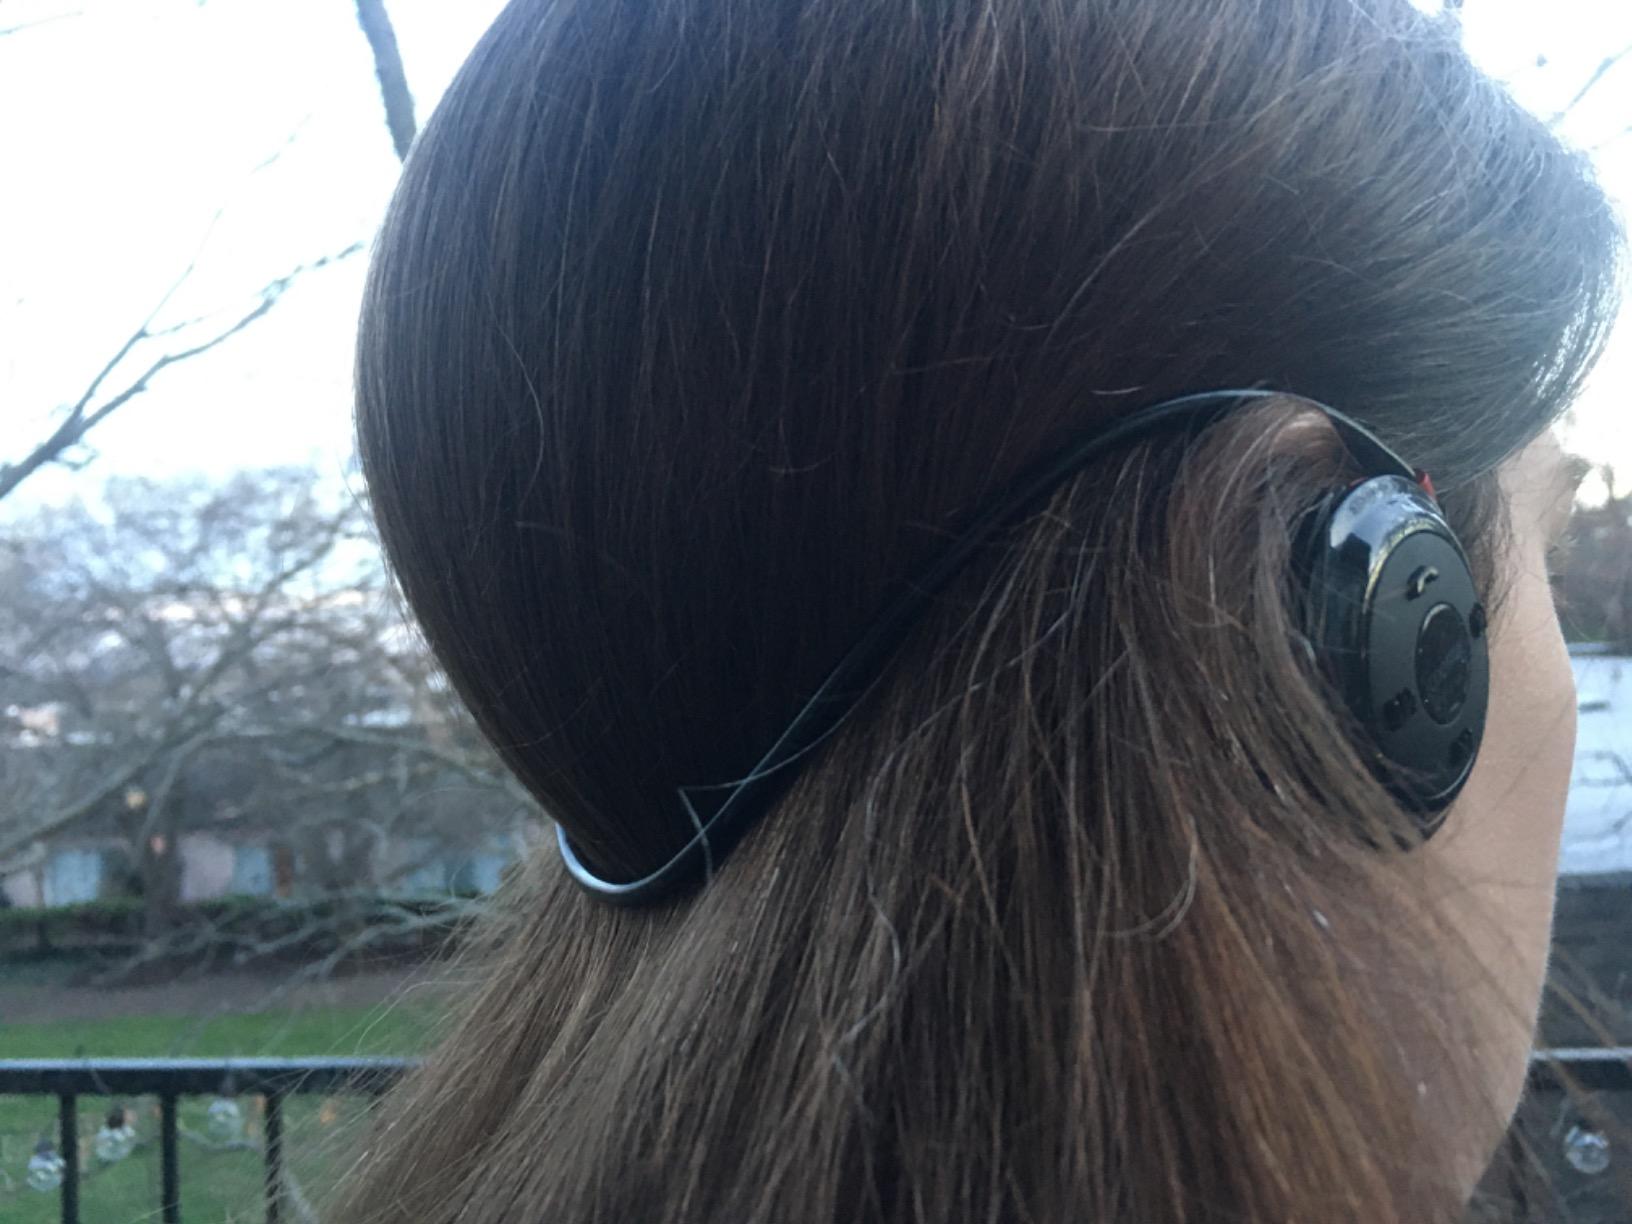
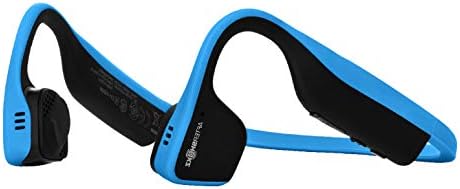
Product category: headphones
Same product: no